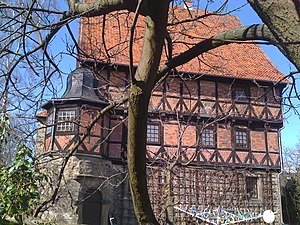
Langelsheim
Adelsgård i Langelsheim
Langelsheim er en by i Landkreis Goslar, i den tyske delstat Niedersachsen med 11.684 indbyggere. Den ligger ved nordenden af mittelgebirgekæden Harzen,